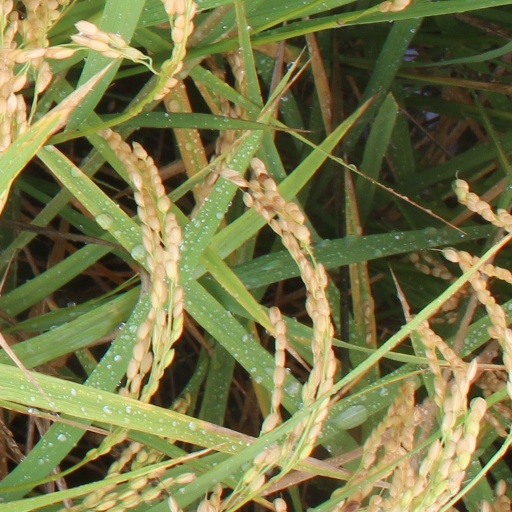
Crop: rice